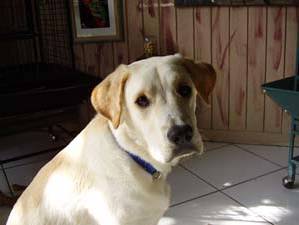
Label: dog